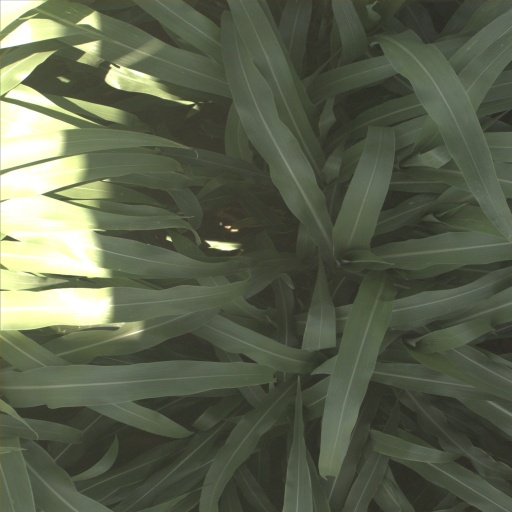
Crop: sorghum